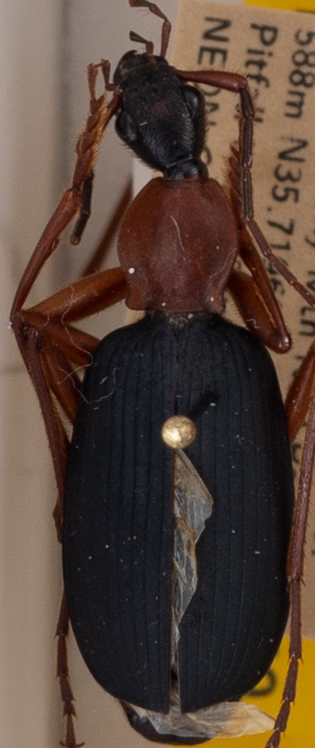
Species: Galerita bicolor
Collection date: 2021-07-20 04:00:00
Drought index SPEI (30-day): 0.382
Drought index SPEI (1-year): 1.25
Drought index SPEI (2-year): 1.962